The Time We Were Not in Love

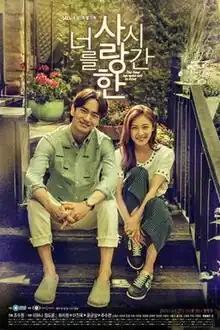
Promotional poster

The Time We Were Not in Love is a 2015 South Korean television series starring Ha Ji-won and Lee Jin-wook, adapted from the award-winning 2011 Taiwanese drama "In Time with You". It aired on SBS from June 27 to August 16, 2015 on Saturdays and Sundays at 22:00 for 16 episodes.